Eberhard Kieser

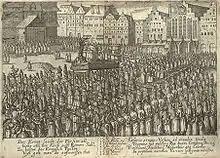
Coronation procession of Matthias on June 13, 1612 in front of the Römer in Frankfurt

In addition to the "Thesaurus philopoliticus", the type of engravings and etchings suggest Georg Keller as an artist: